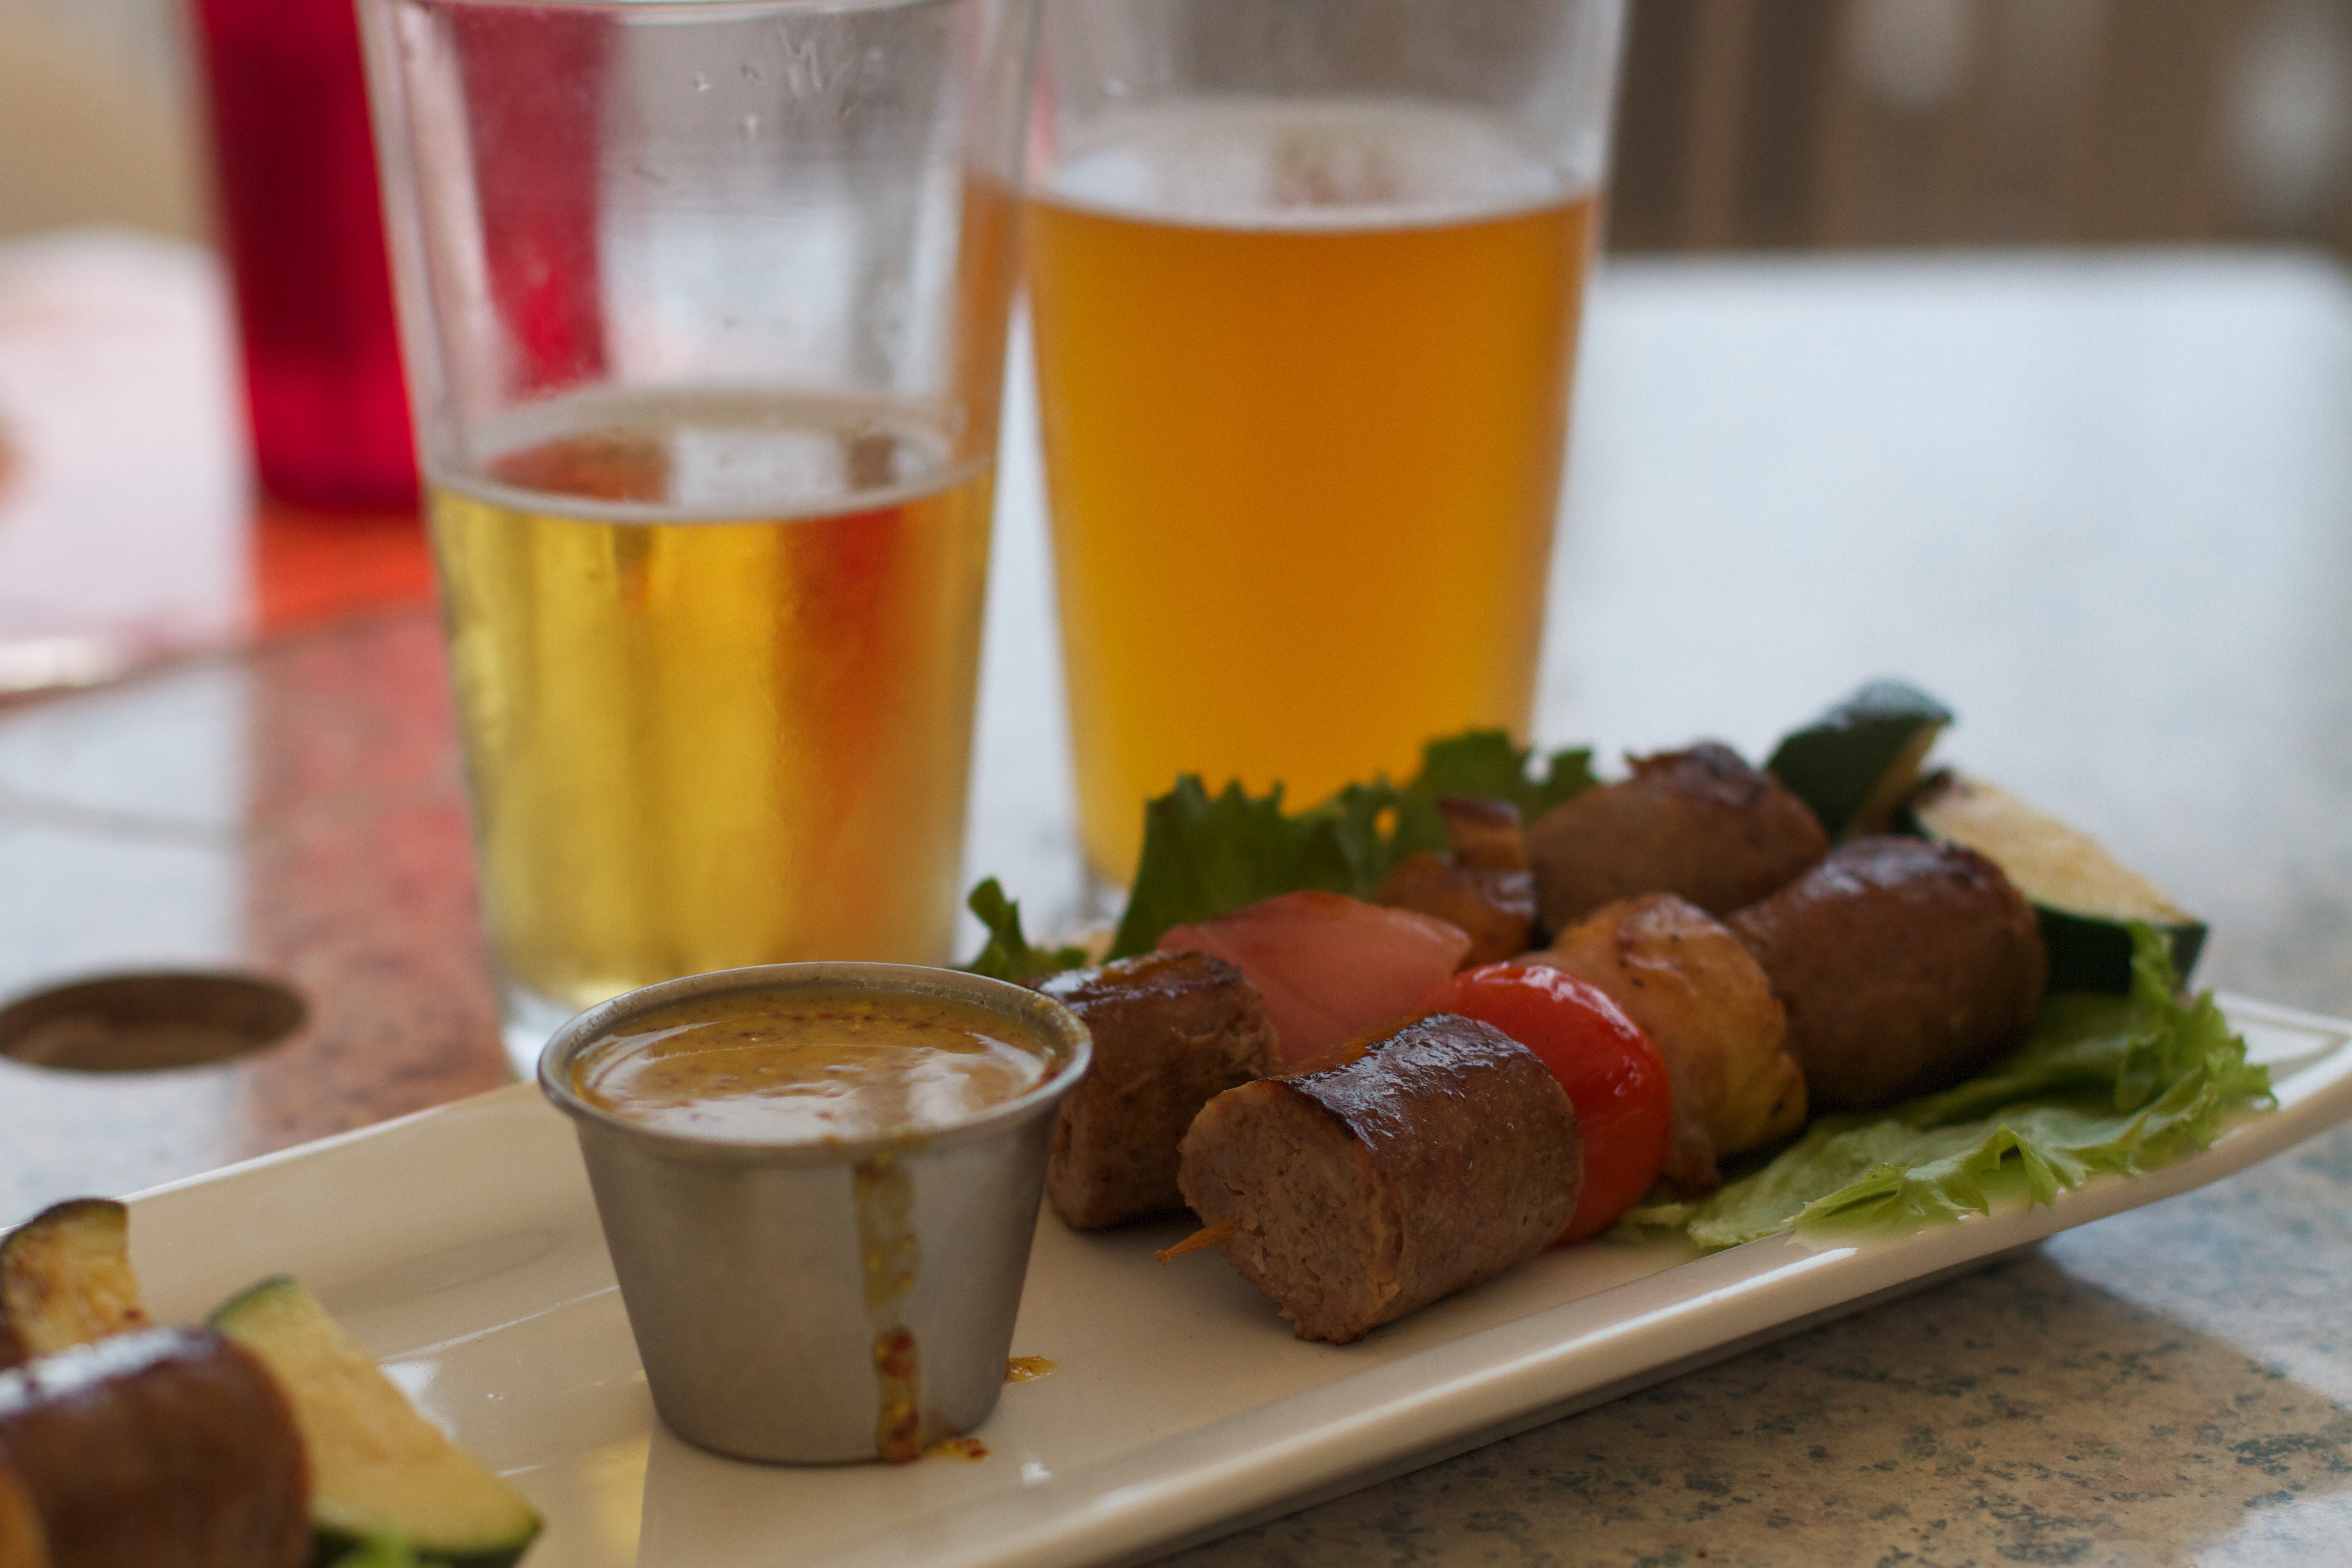
dish, meal, food, produce, drink, breakfast, lunch, brunch